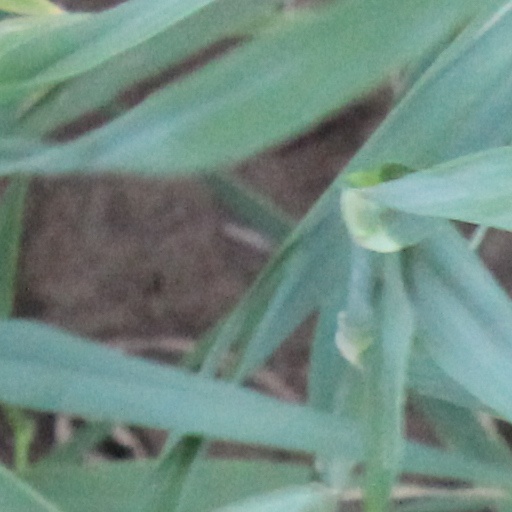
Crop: wheat